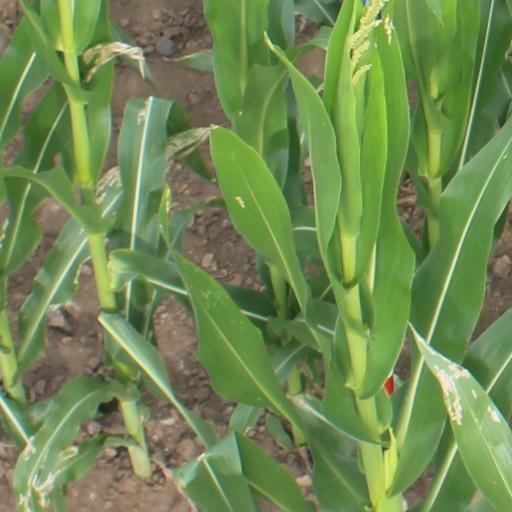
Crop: maize; corn